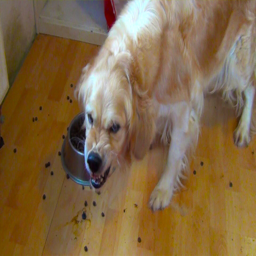
why it has changed the character of my dog